Largo High School (Florida)

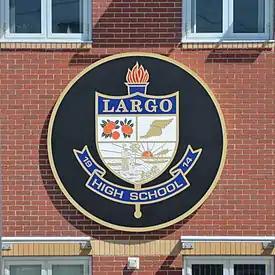
A view of Largo High School's seal from the front of the rebuilt building

Largo High School is a public high school in Largo, Florida, United States. The school's athletic teams are known as the Packers, and the school colors are blue and gold. Its current principal is Jennifer Staten. The school was recently rebuilt and finished reconstruction in 2016. The school has two magnet programs, ExCEL and an IB Diploma Programme.